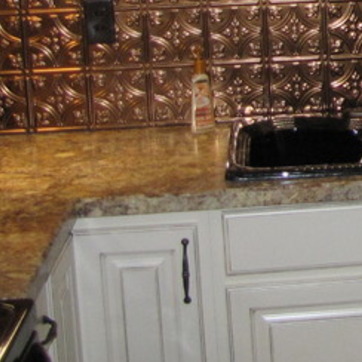
Material: other